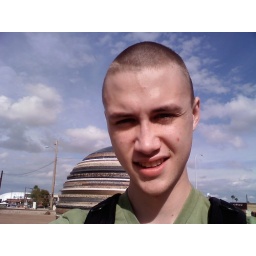
they paid $1 million for the ball of art i'm waiting for the train in front of.